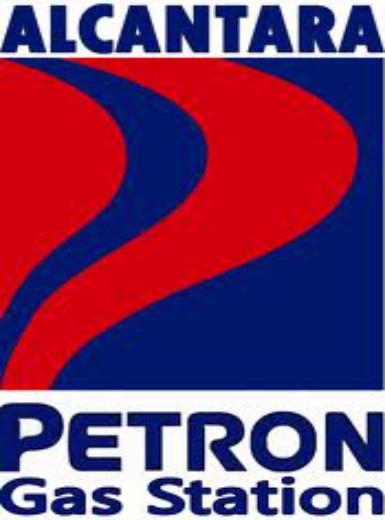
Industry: Transportation